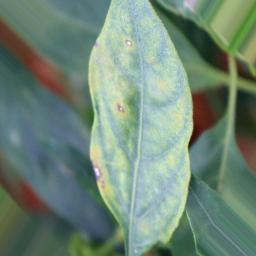
Label: cercospora